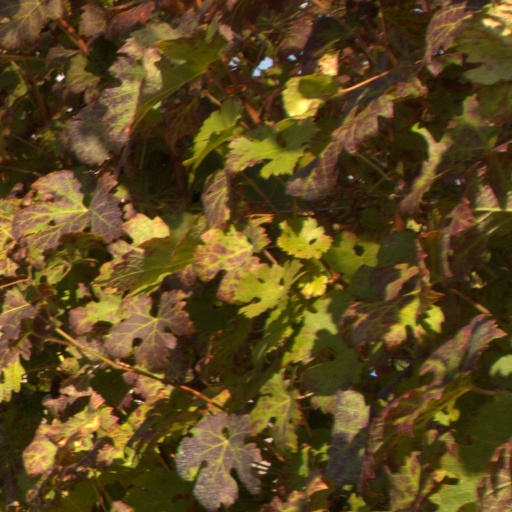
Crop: grape